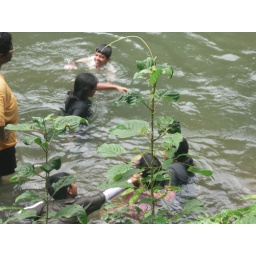
In the river behind Bijy's parents house in Palai, Kerala